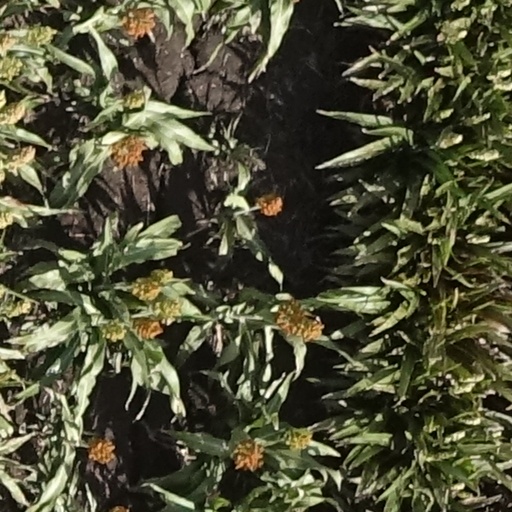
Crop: sorghum